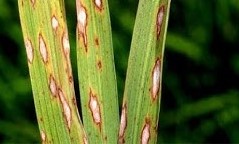
Plant: Rice
Disease: rice blast